June 2008 Midwest floods

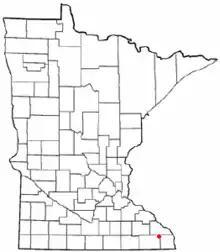
Southeastern Minnesota has experienced heavier rainfall than other parts of the state in 2008. The city of Rushford had experienced major flooding the year prior in August and the additional water damage was notable from the heavy rainfall.

Approximately 75 homes in Preston, Minnesota, suffered water damage from excessive rainfall. The ground was already saturated from heavy rains from the previous week and this compounded the problems that arose. Some residents were evacuated in Hayfield, Minnesota, after the Zumbro River flooded. The Cedar River also flooded which threatened to cause problems in Austin, Minnesota. One man died when his vehicle plunged into a flooded creek near Albert Lea. There were major levees in Des Moines and Cedar Rapids that were breached which forced evacuations and caused extensive damage. The majority of the communities along the Mississippi River from Rock Island, IL to Cape Girardeau, MO were still experiencing major flooding around the end of June.